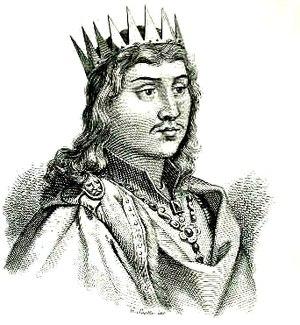
Hildeprand ou Ildeprand est brièvement roi des Lombards d'Italie en 744.